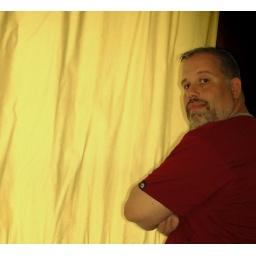
BA 116 - Alex beside golden window